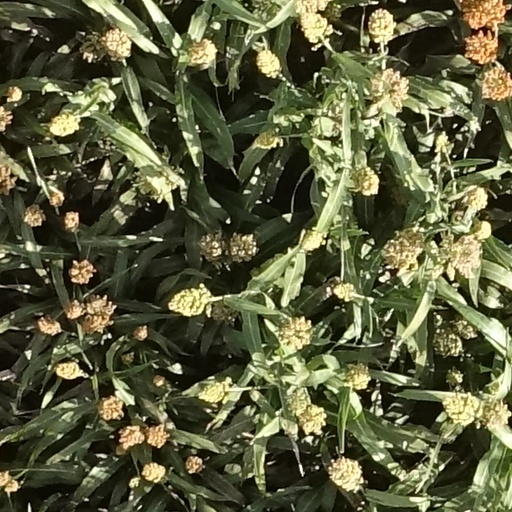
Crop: sorghum